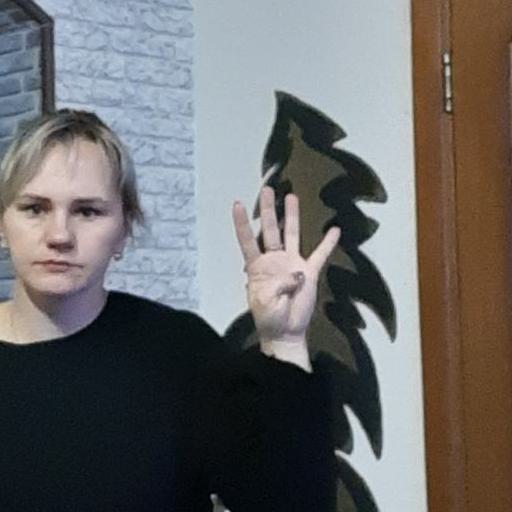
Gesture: four